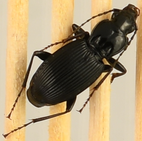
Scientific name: Pterostichus lachrymosus
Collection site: Mountain Lake Biological Station NEON (MLBS), plot MLBS_002